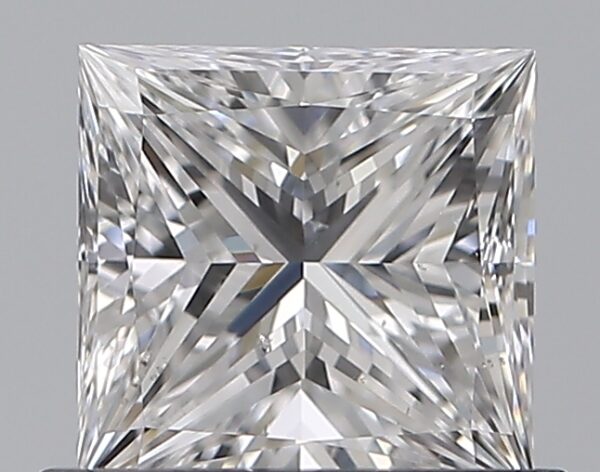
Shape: princess
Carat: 0.7
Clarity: SI1
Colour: D
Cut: EX
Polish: EX
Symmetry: VG
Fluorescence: N
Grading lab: GIA
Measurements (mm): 5.07 x 4.95 x 3.48